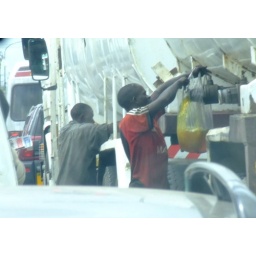
Men stealing petrol/gasoline from a moving truck in traffic!!! Seen on a road in Daresalaam, Tanzania